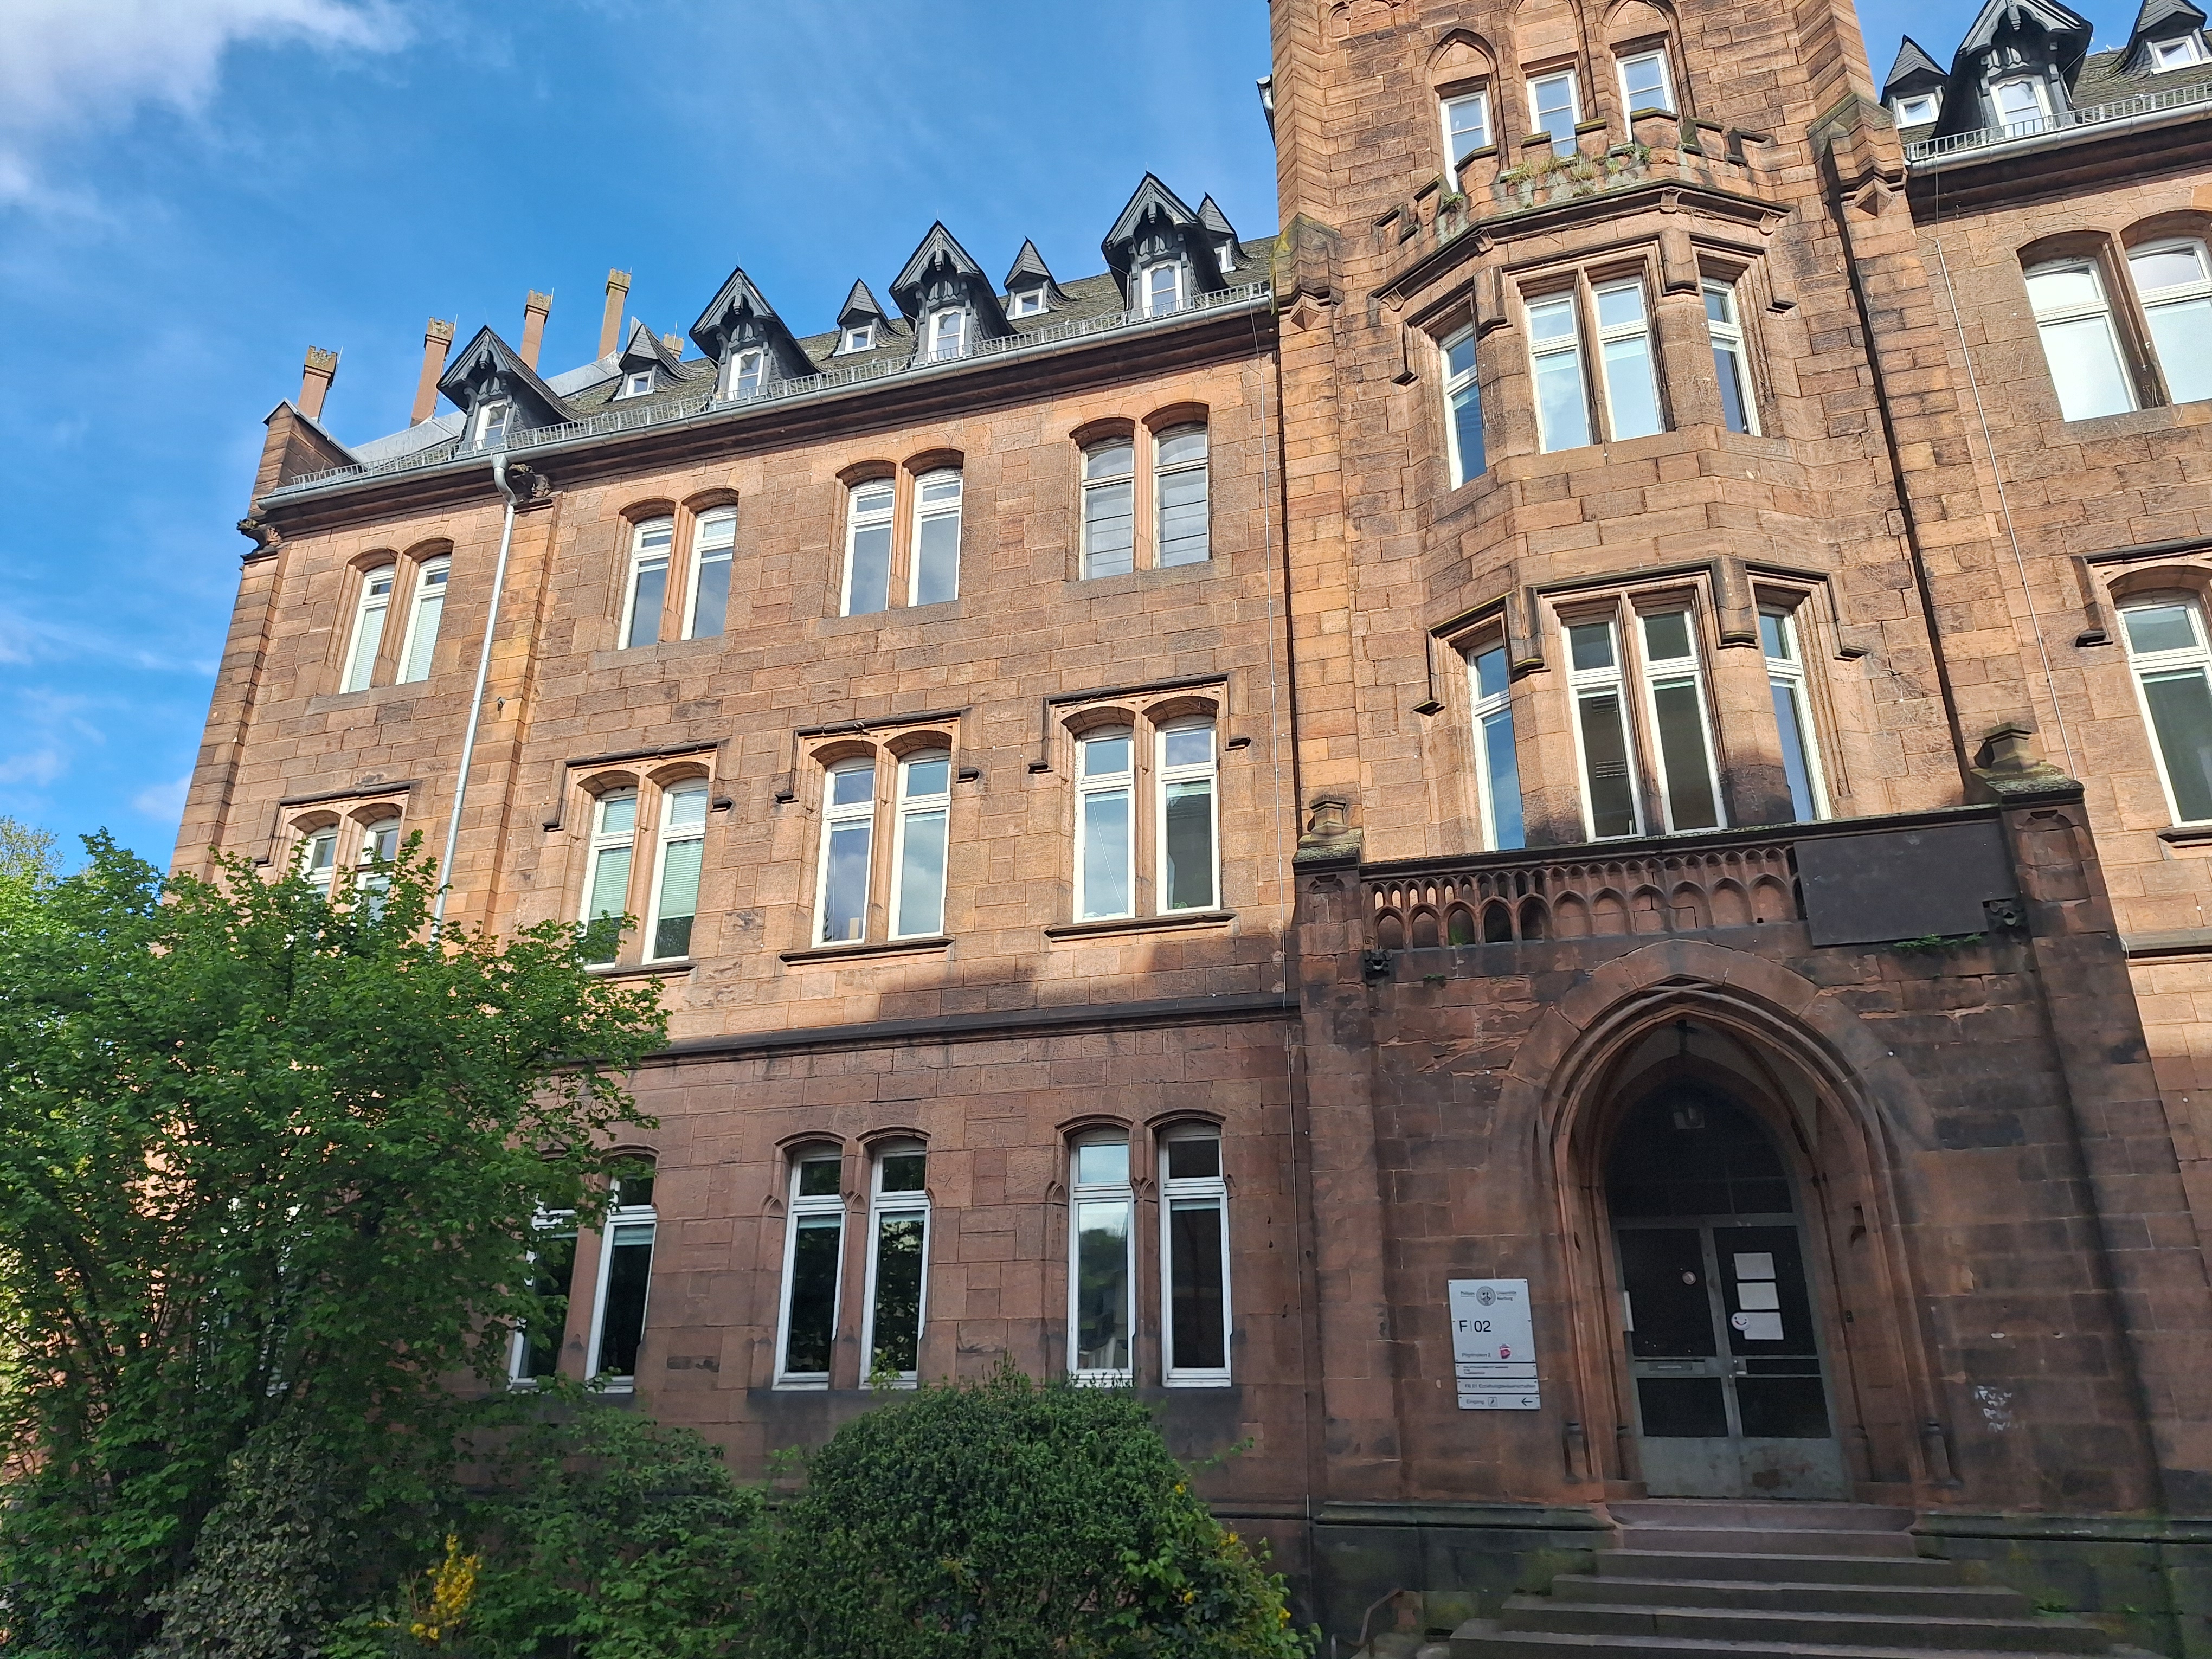
Building: Pilgrimstein 2